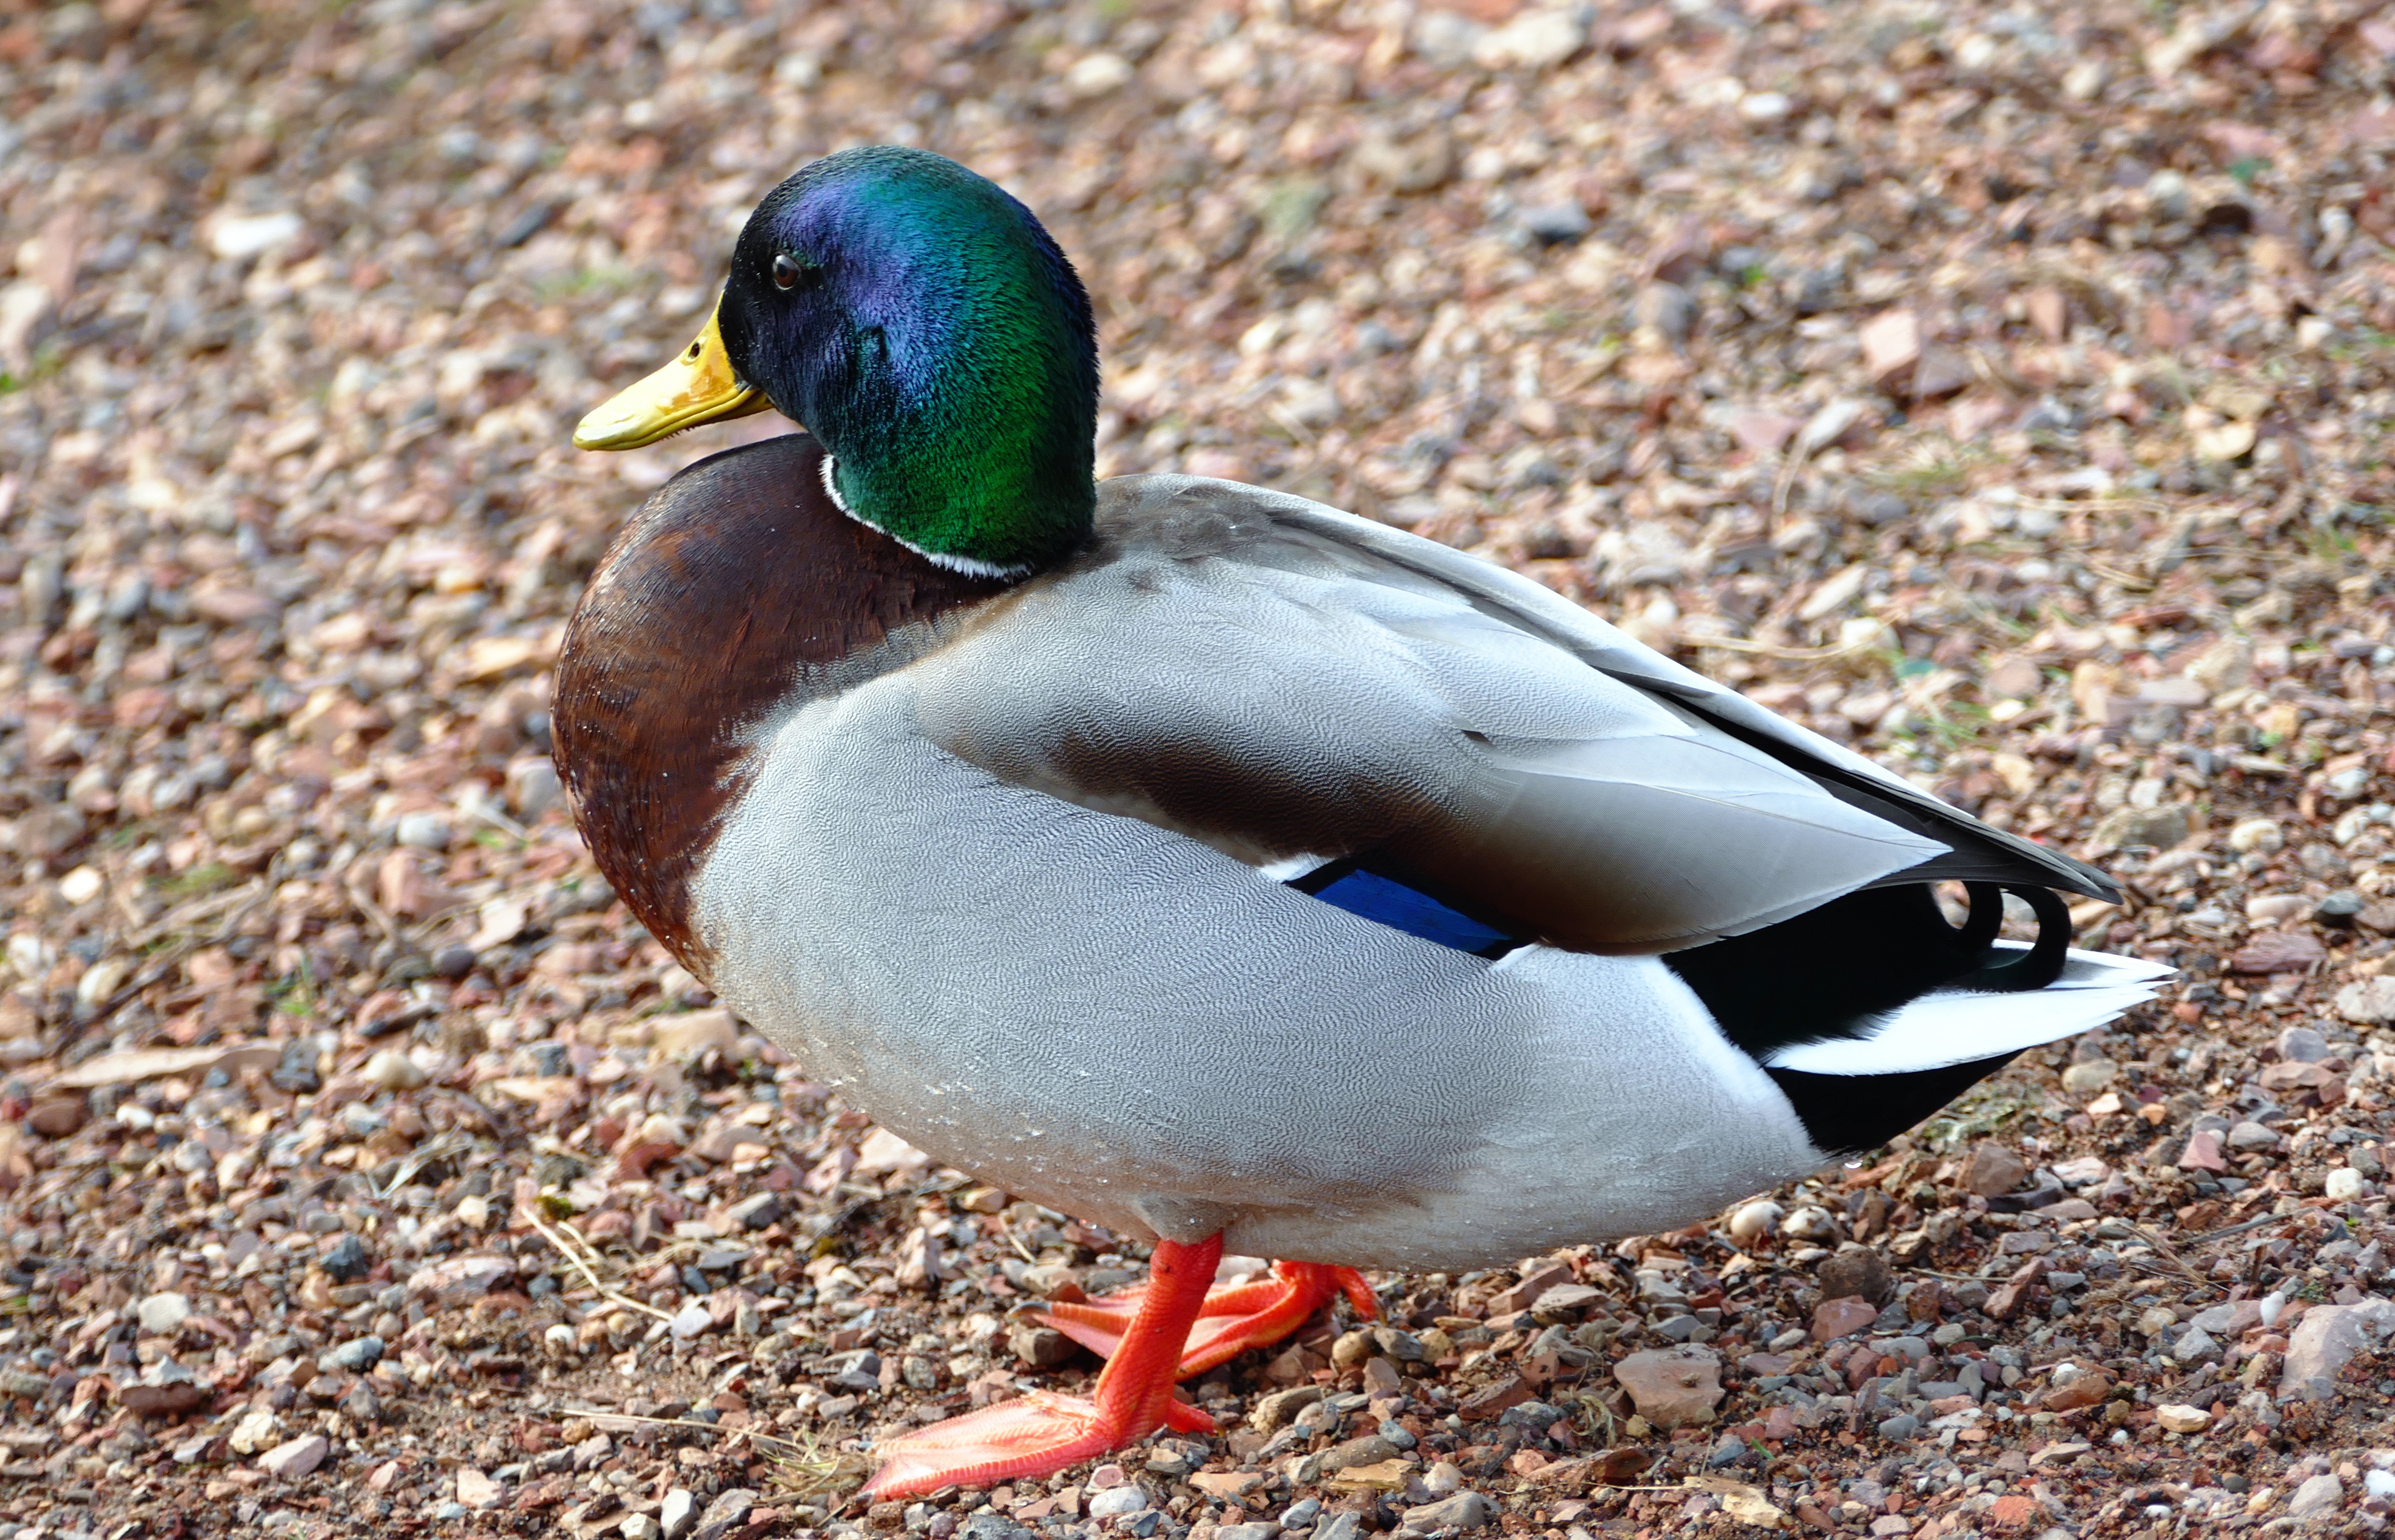
water, bird, wing, wildlife, wild, green, beak, blue, colorful, yellow, fauna, poultry, duck, feathers, animals, duckling, vertebrate, feathered, bill, waterfowl, water bird, mallard, canard, foul, ducks geese and swans